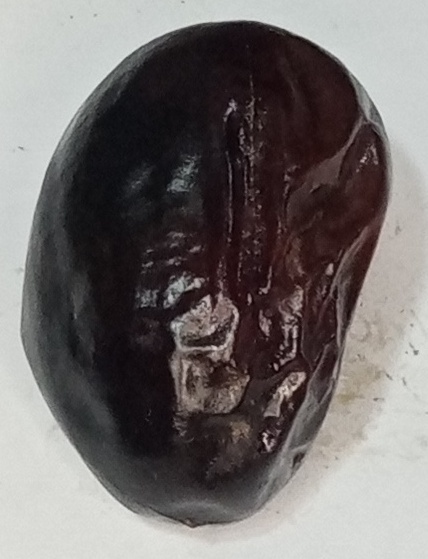
Variety: kupro
Size: large
Grade: grade-2